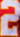
Number: 2